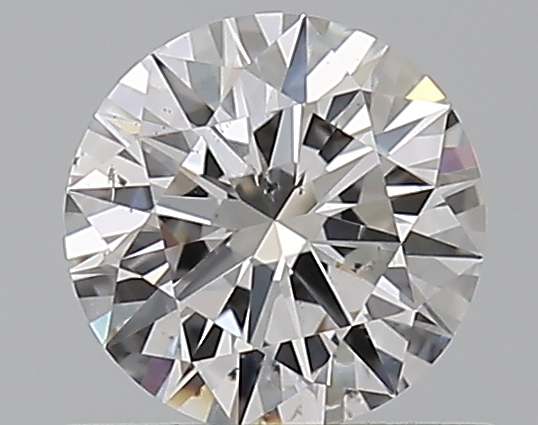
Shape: round
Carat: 0.51
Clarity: SI1
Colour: E
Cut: EX
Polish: EX
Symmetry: EX
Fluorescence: N
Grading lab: GIA
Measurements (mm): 5.18 x 5.2 x 3.12